Vera Cosgrave

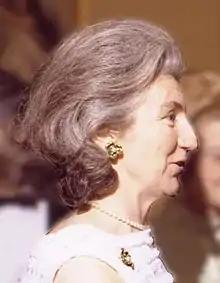
Cosgrave in 1976

Veronica Louise Cosgrave (11 March 1926 – 15 September 2016) was an Irish public relations assistant and the wife of Liam Cosgrave, who served as Taoiseach from 1973 to 1977.